Vincenti Tower

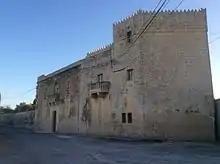
Ta' Torri Spero, a country residence which was built at the same time as the tower

Today, the remains of the tower as well as the nearby garden and farmhouse are private property. The tower was included on the Antiquities List of 1925 as "the old tower", and it was scheduled as a Grade 1 monument by the Malta Environment and Planning Authority in 1997. It is also listed on the National Inventory of the Cultural Property of the Maltese Islands.